Southern Pro Wrestling

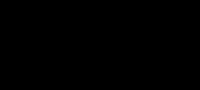

Southern Pro Wrestling (SPW) is a New Zealand professional wrestling promotion. Since the promotion's formation in 2015, it has promoted regular live events throughout the country predominantly in Invercargill and Queenstown In 2018, SPW held the biggest live independent wrestling show seen in New Zealand for over 27 years, the 2018 Southern Rumble, which was held at ILT Stadium in Invercargill in front of 1,200+ in attendance. SPW has led to a resurgence of the popularity and mainstream media coverage of professional wrestling in New Zealand. The 2019 Southern Rumble event was held again in ILT Stadium, with similar attendance numbers. SPW currently has over 30 full-time employees. In March 2019, SPW signed a deal with New Zealand's largest free-to-air broadcaster, TVNZ with an audience of 2 million people. 22 June 2019, marked the return of New Zealand pro-wrestling on TVNZ for the first time since On the Mat ended 35 years prior. On 24 August 2019, the 2019 Southern Rumble event aired on TVNZ Duke and was viewed by over 40,000 people.